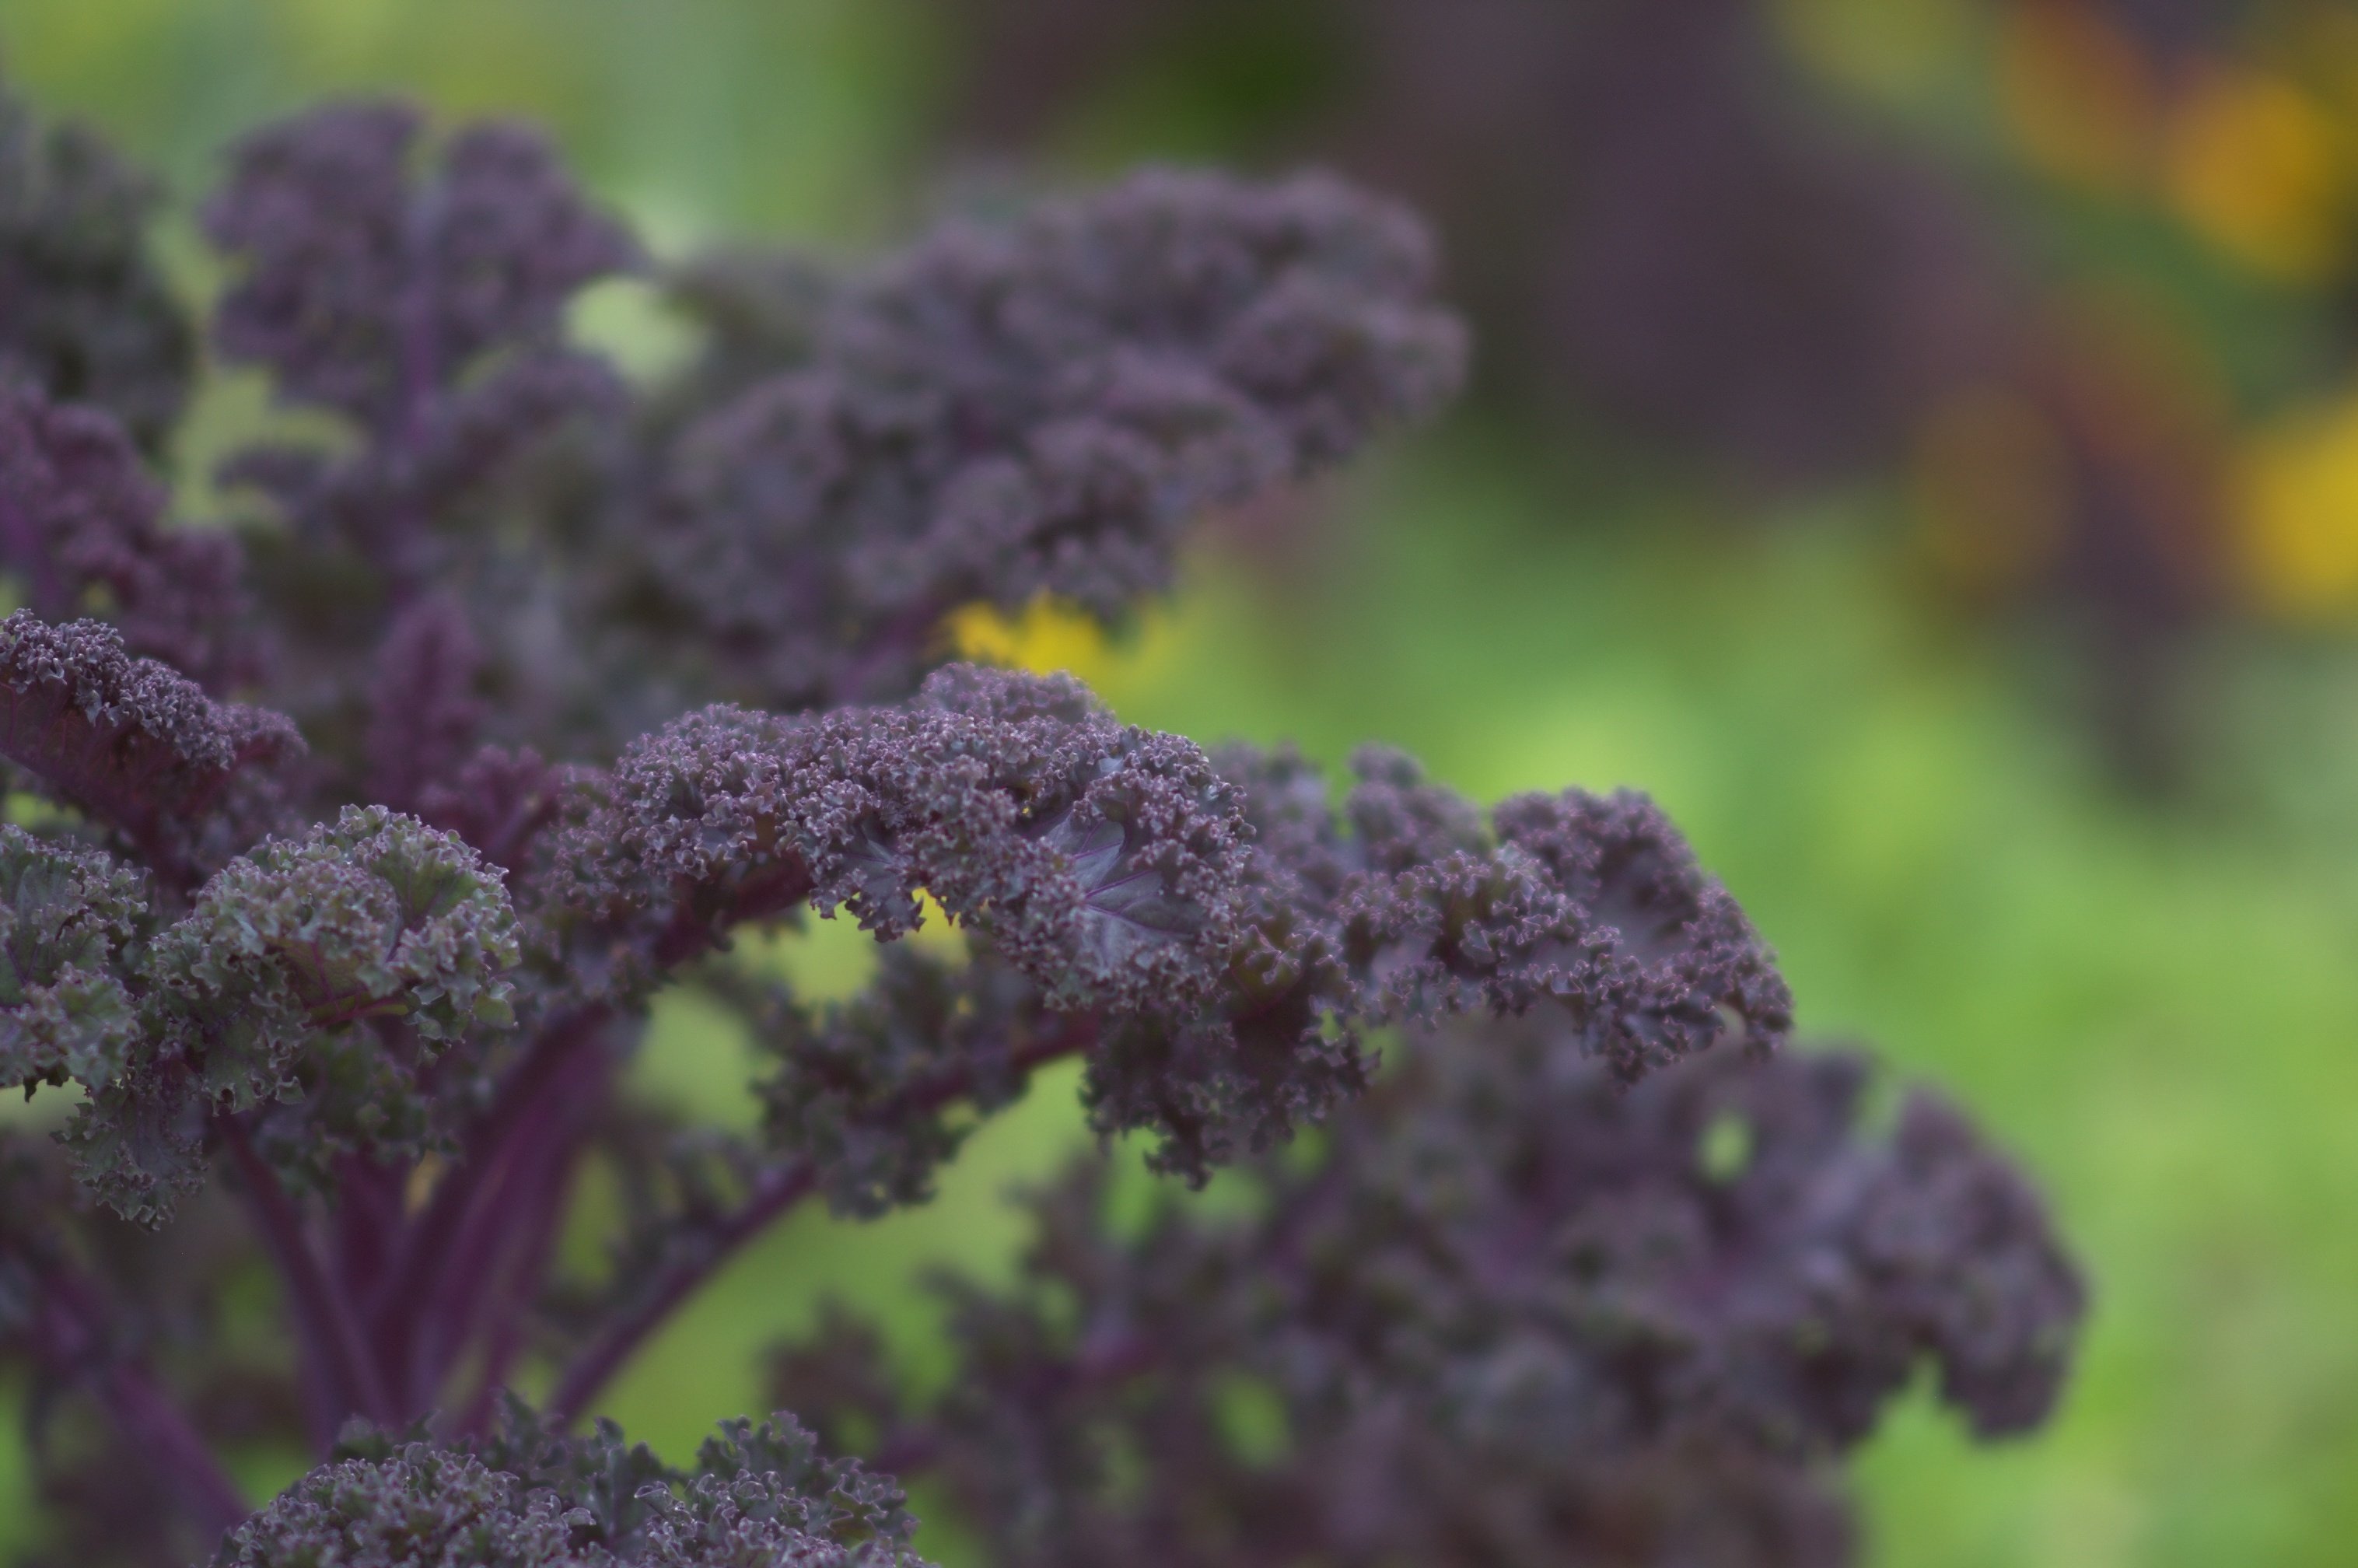
tree, nature, bokeh, plant, leaf, flower, moss, food, green, herb, produce, soil, flora, shrub, rawtherapee, germany, deutschland, walimex, samyang, pentax, 85mm, bokehlicious, brandenburg, lenstagged, steffenzahn, flowerpicturesnolimits, k100d, justpentax, iamflickr, 85mmf14, walimex85mm, walimexpro8514if, oranienburg, macro photography, flowering plant, land plant